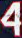
Number: 4